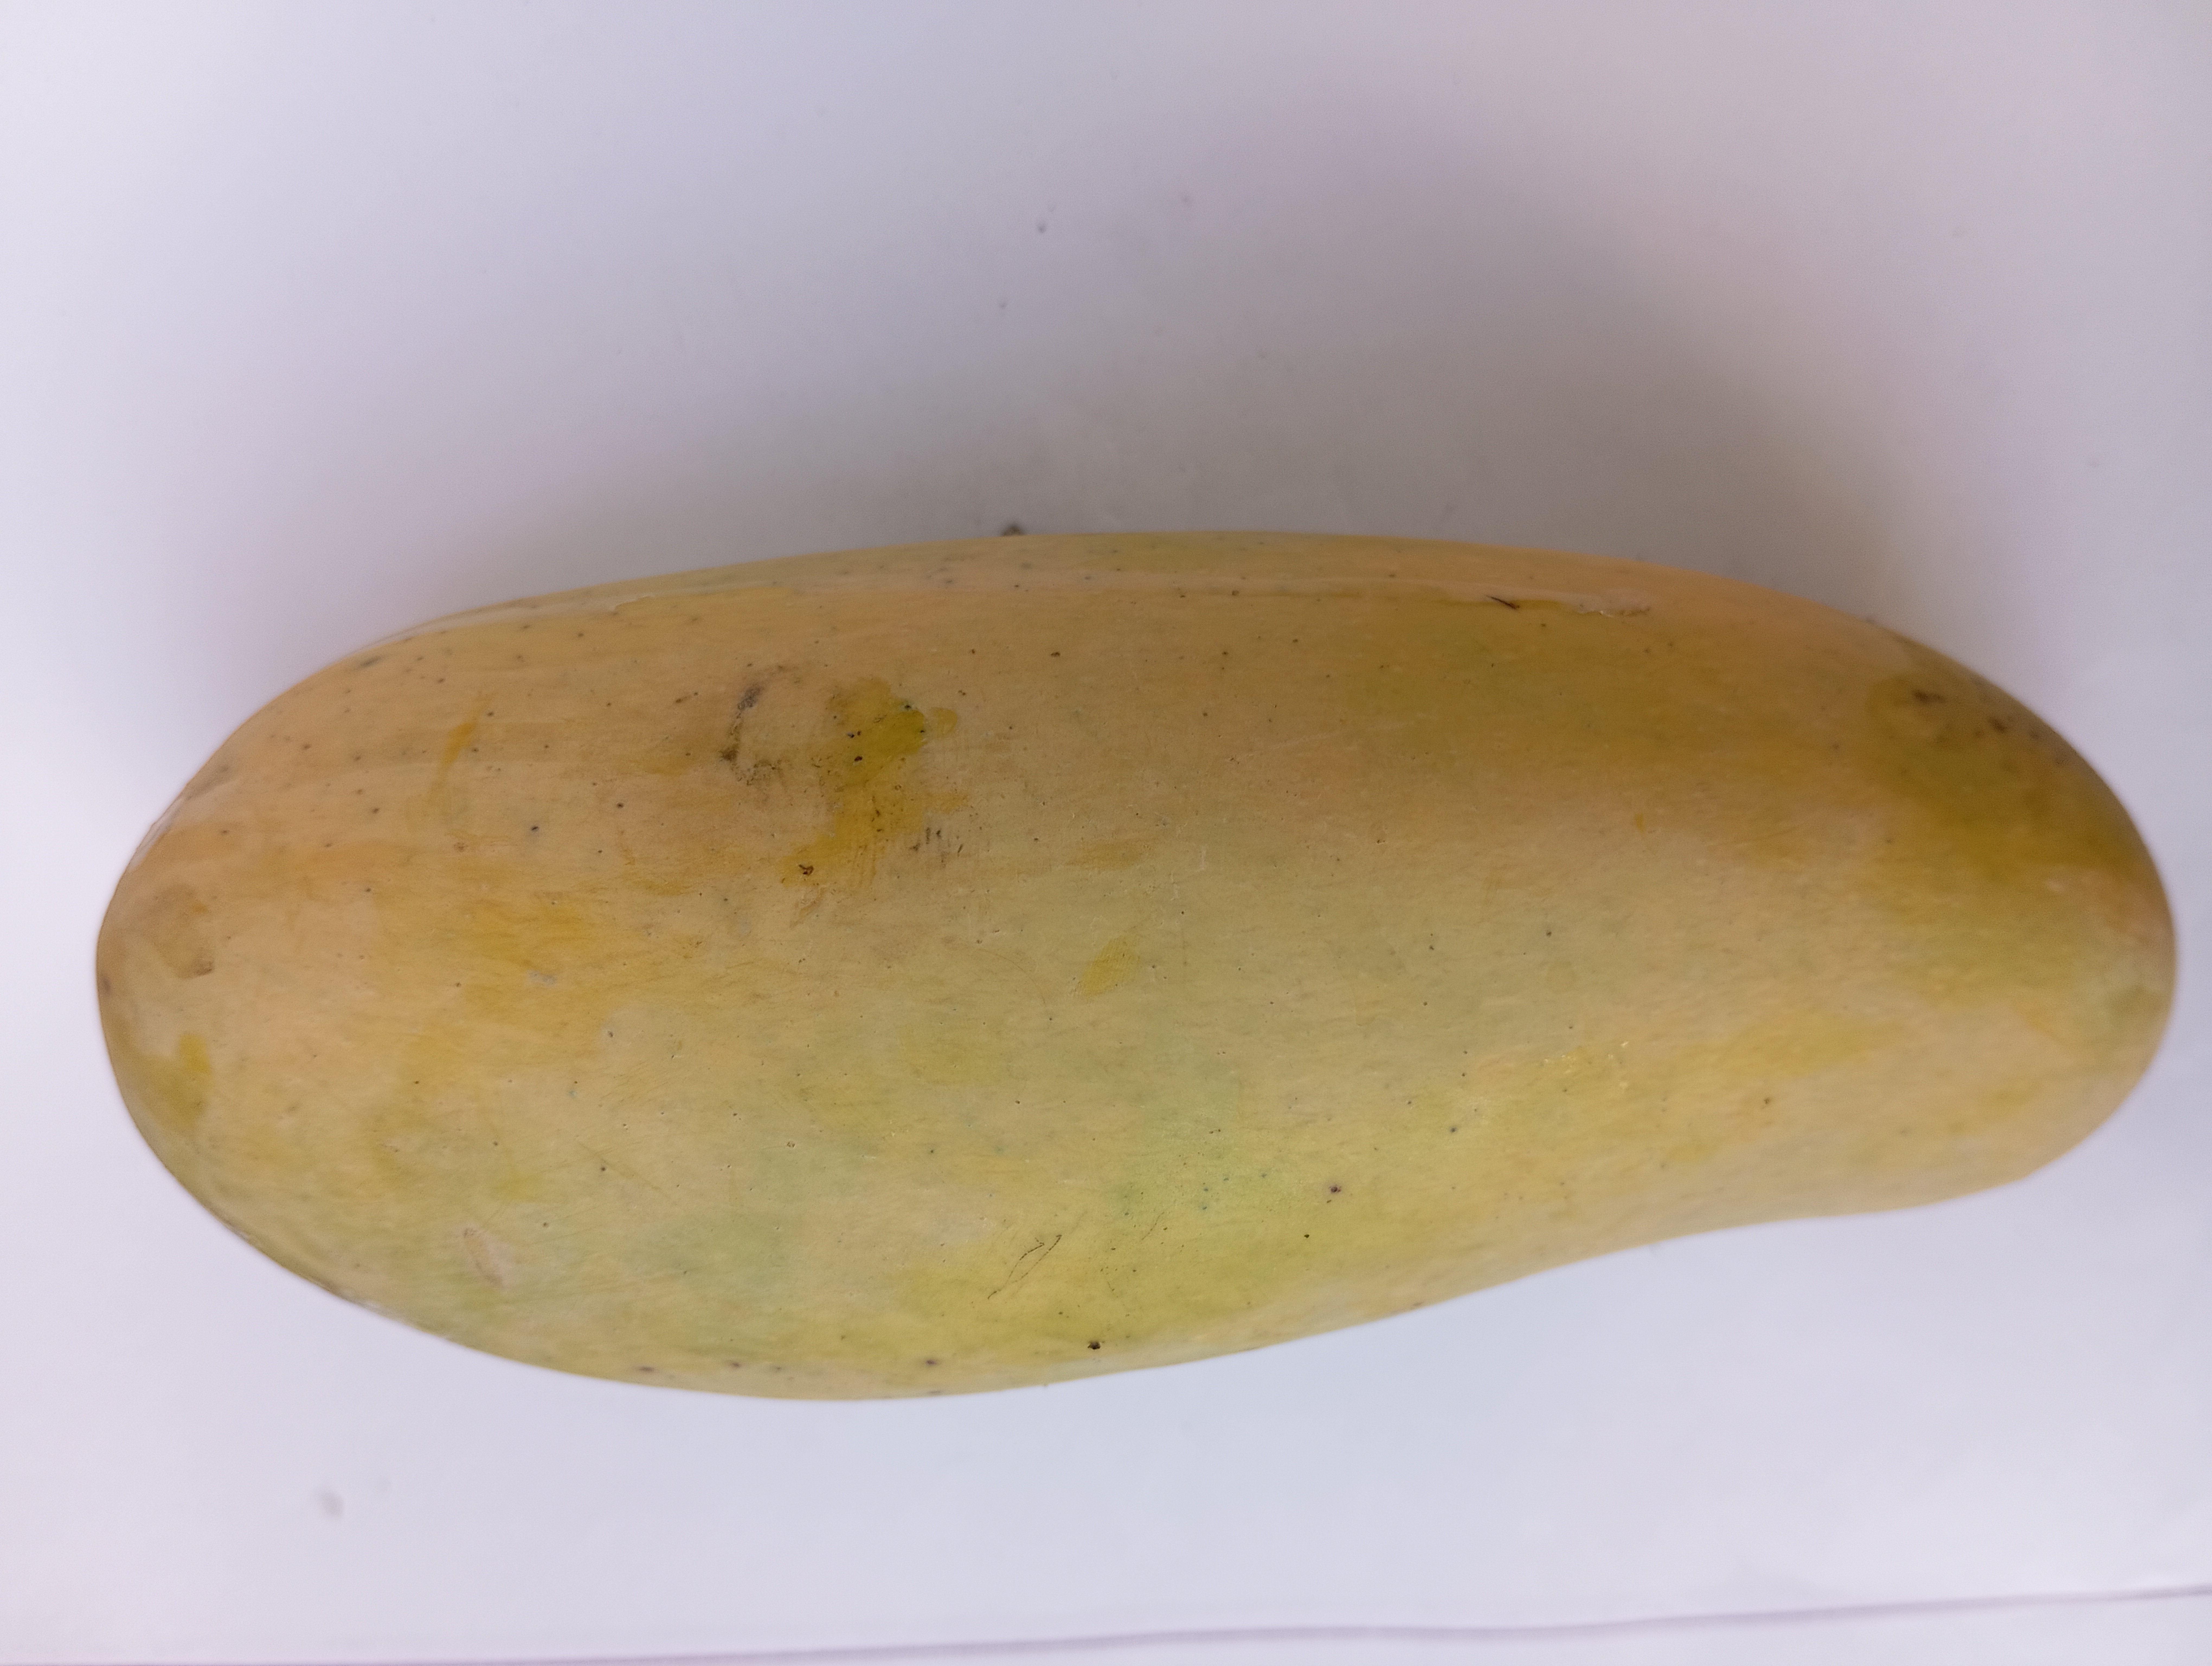
Mango variety: Banana